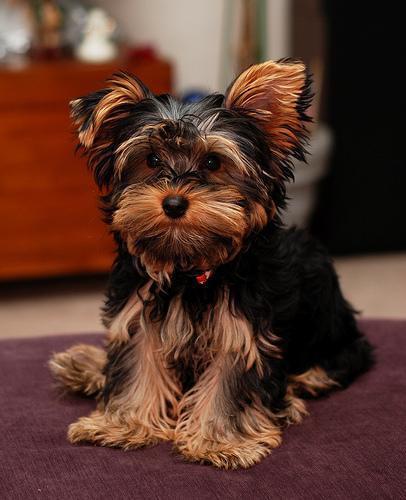
yorkshire terrier